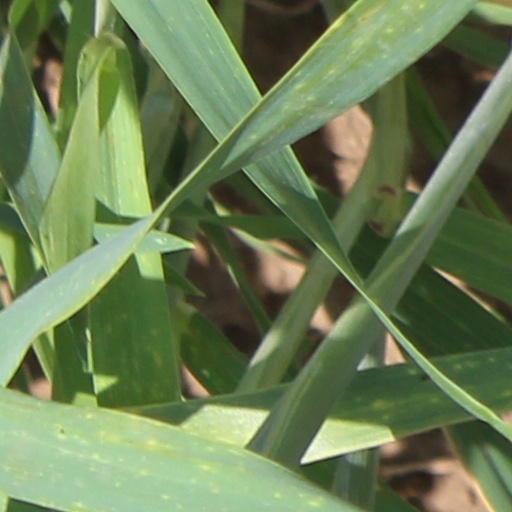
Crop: wheat